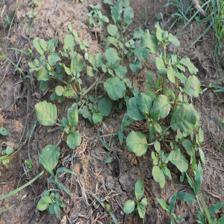
Label: BroadLeafWeed